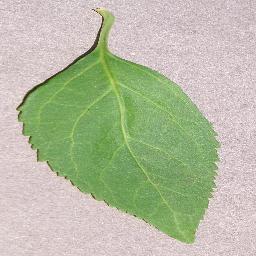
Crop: cherry
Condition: (including_sour)_healthy